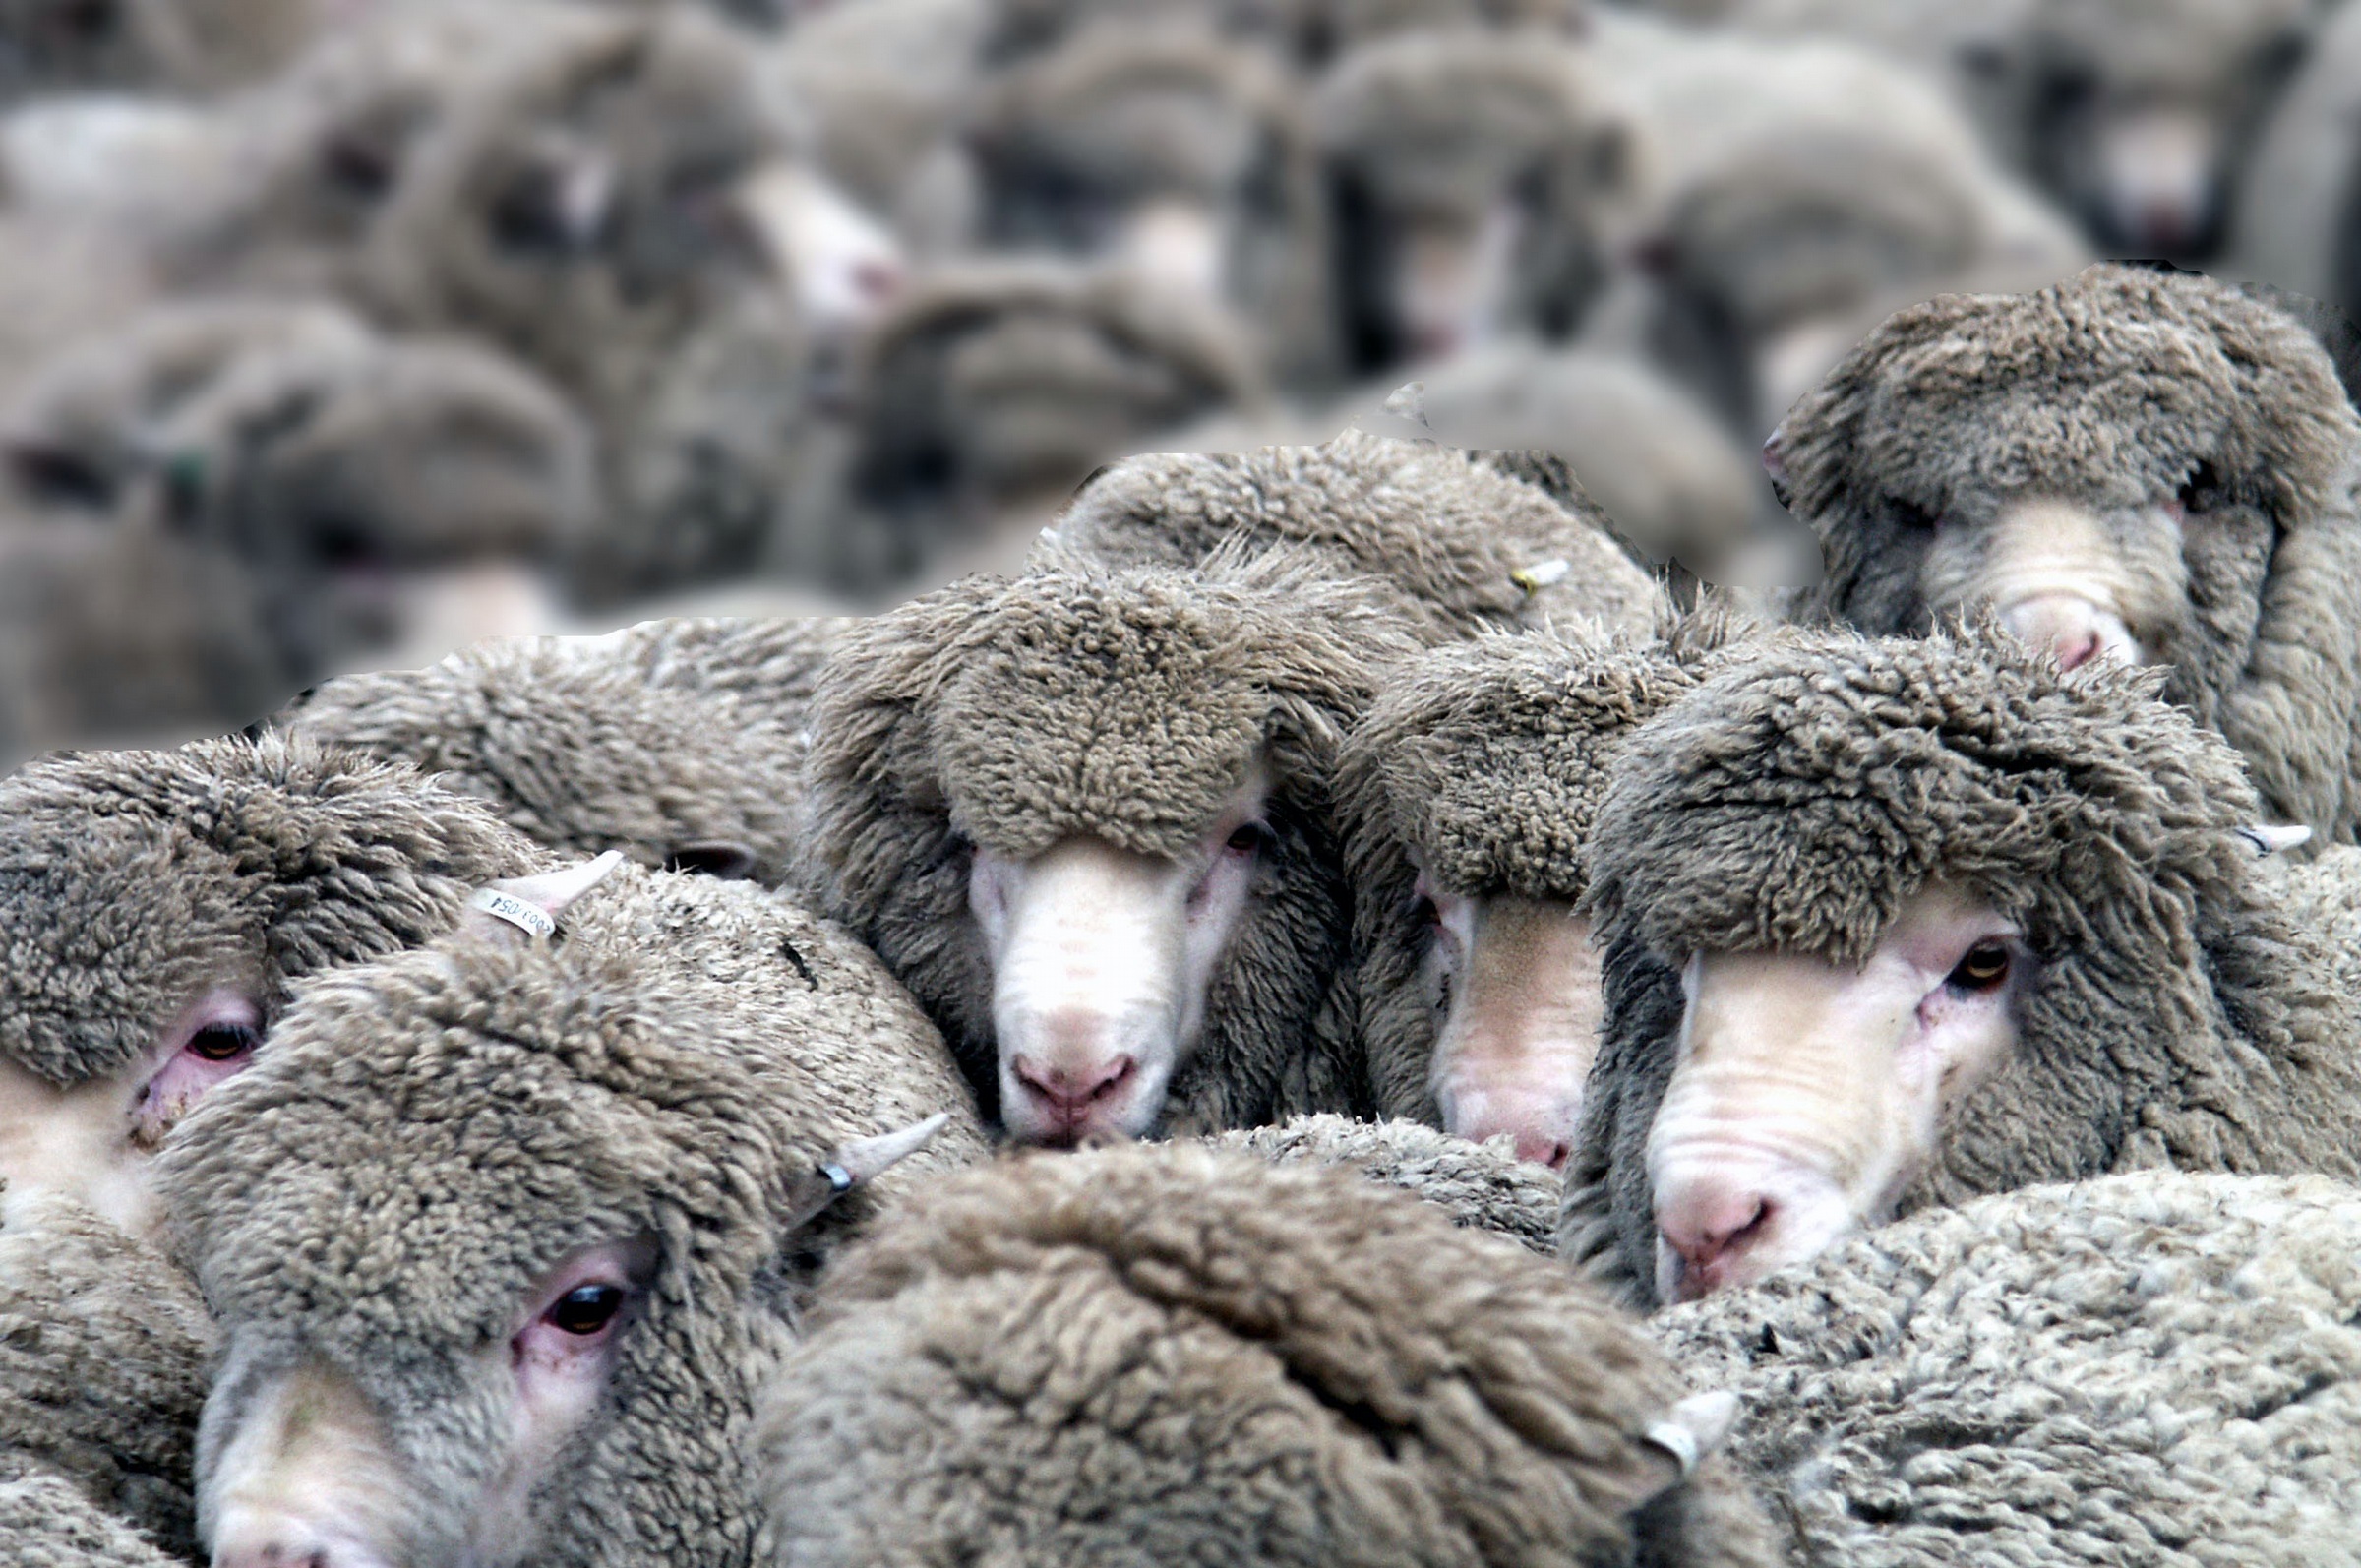
farming, sheep, mammal, fauna, newzealand, vertebrate, sheeps, flockofsheep, old world monkey, dog crossbreeds, lagotto romagnolo